The Web of Indian Life

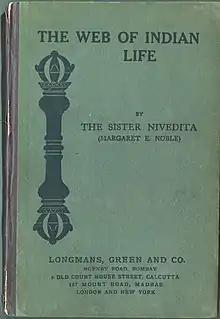
"The Web of Indian Life" first edition front cover

The Web of Indian Life (1904) is a book written by Sister Nivedita. This book is a collection of essays and created a sensation when it was first published. The introduction of the book was written by Rabindranath Tagore.